Media coverage of North Korea

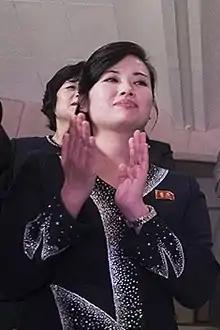
Hyon Song-wol, still alive in 2018

In 2012, a number of international media outlets reported that North Korea had claimed to have discovered evidence of unicorns. In reporting on the purported announcement, "U.S. News & World Report" somberly declared it to be "the latest in a series of myths trumpeted by North Korean news sources." Subsequent analysis of the original DPRK statement, however, showed that the announcement involved the archaeological discovery of the "unicorn lair," or "kiringul", a poetic term for an archaeological site associated with the ancient capital of King Dongmyeong of Goguryeo, and that neither North Korean academics nor media had ever claimed the literal existence of unicorns.